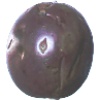
Label: passion_fruit